Azhagarsamiyin Kuthirai

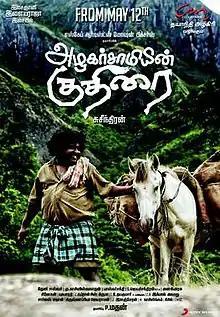
Theatrical release poster

Azhagarsamiyin Kuthirai is a 2011 Tamil-language mystery comedy drama film directed by Suseenthiran, based on the short story of the same name penned by writer Bhaskar Sakthi. The film stars Appukutty and Saranya Mohan in lead and features music by Ilaiyaraaja. The film was initially reported to be jointly produced by Gautham Vasudev Menon's Photon Kathaas and Escape Artists Motion Pictures. but was then produced by the latter only, while Cloud Nine Movies would distribute film. The film released on 12 May 2011 to critical acclaim but commercially did average collections.